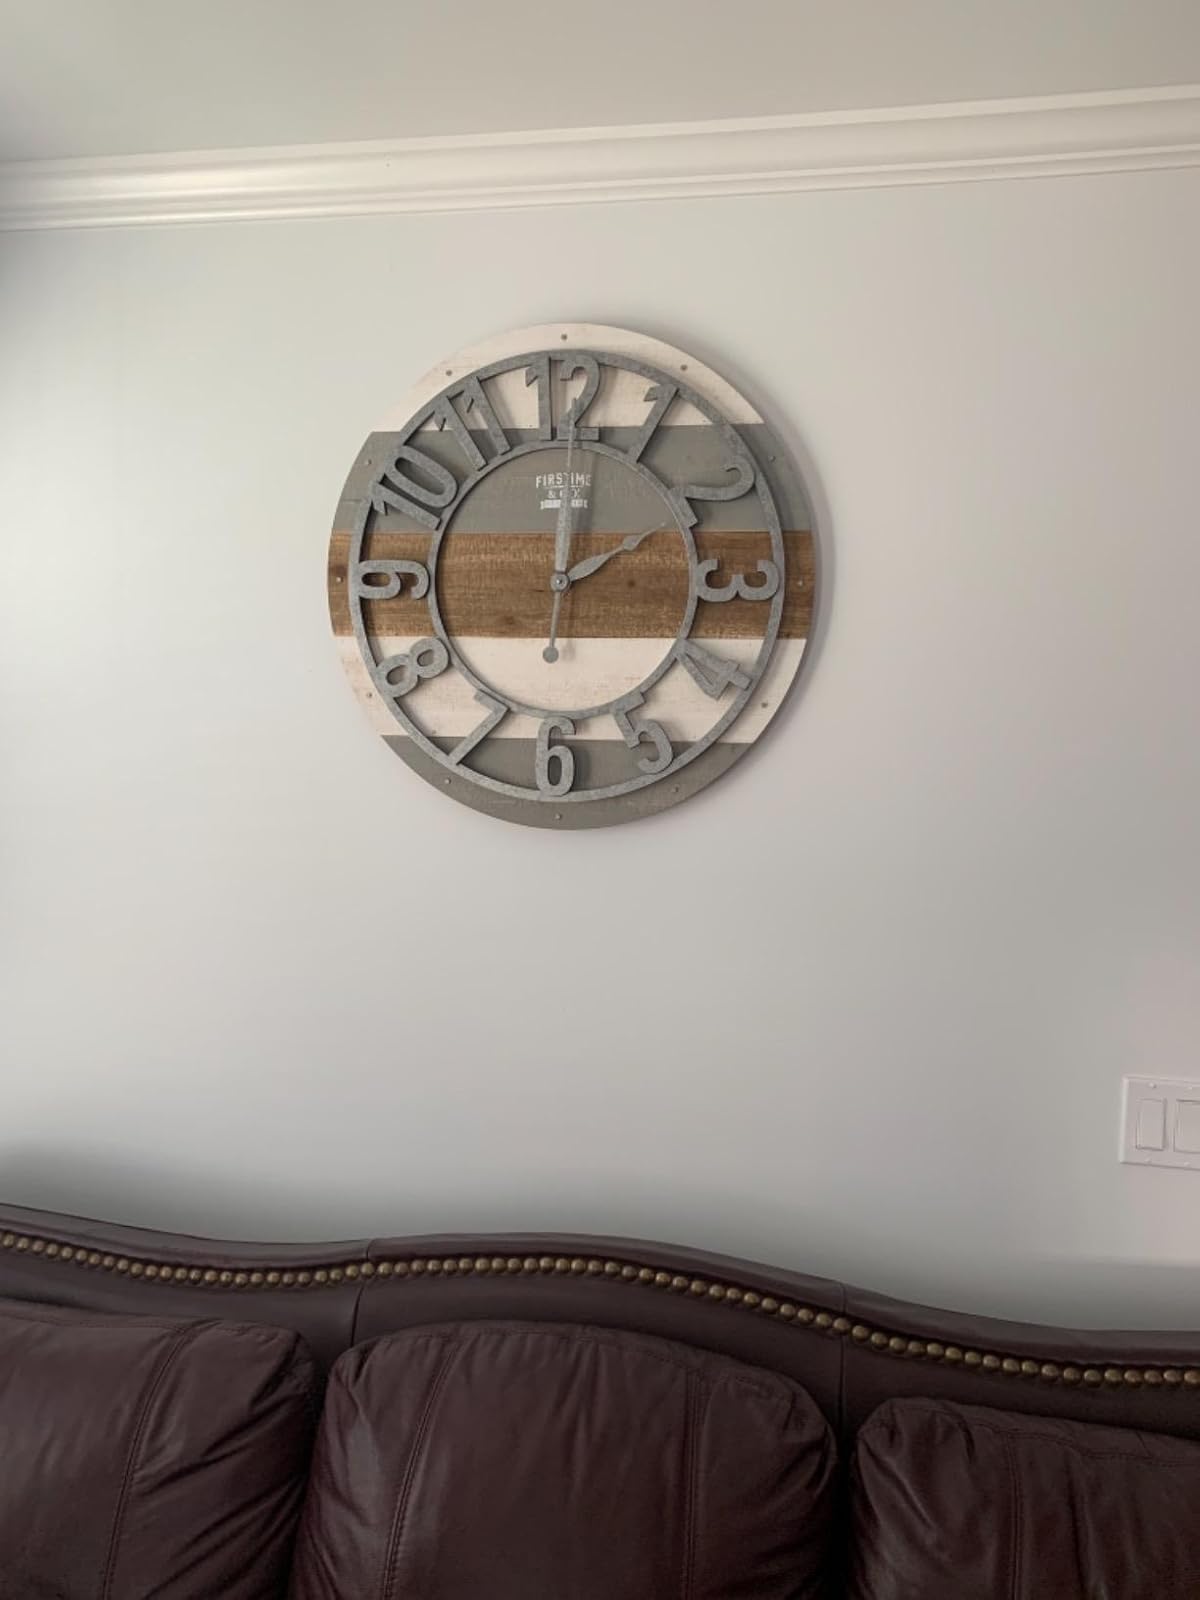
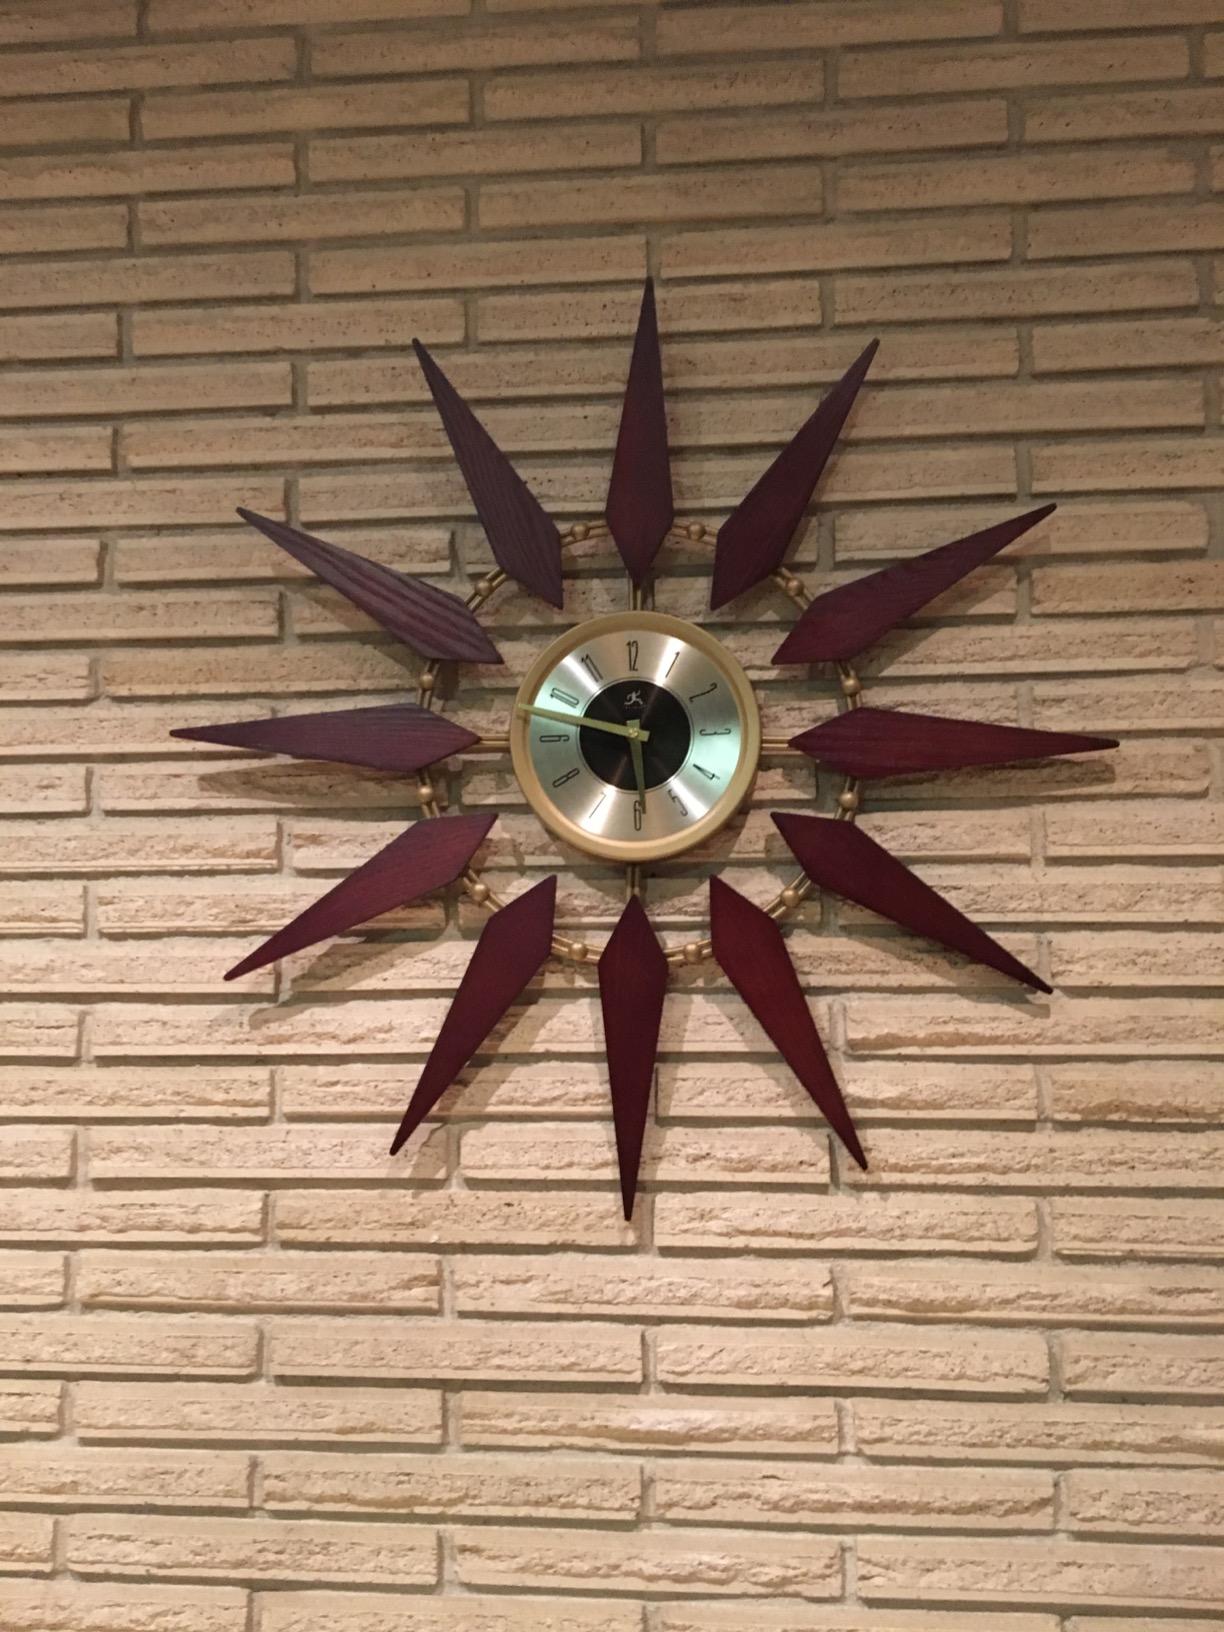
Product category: clock
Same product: no